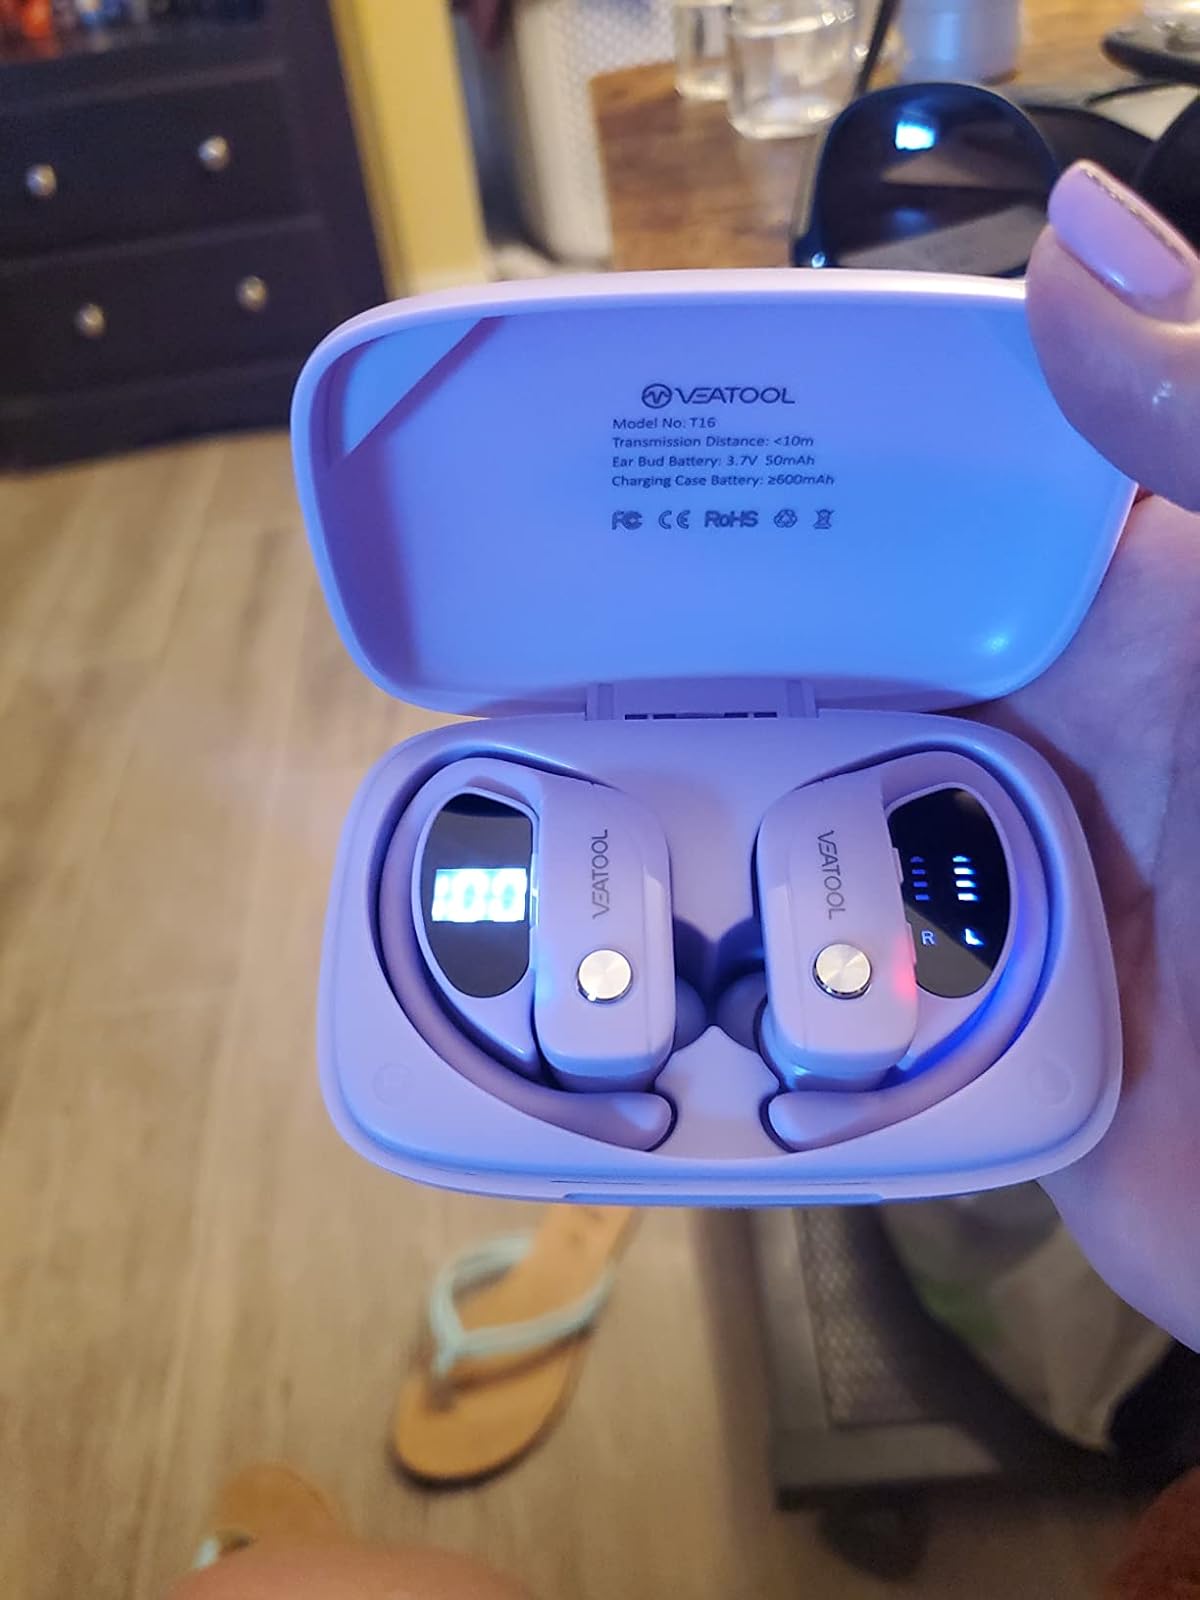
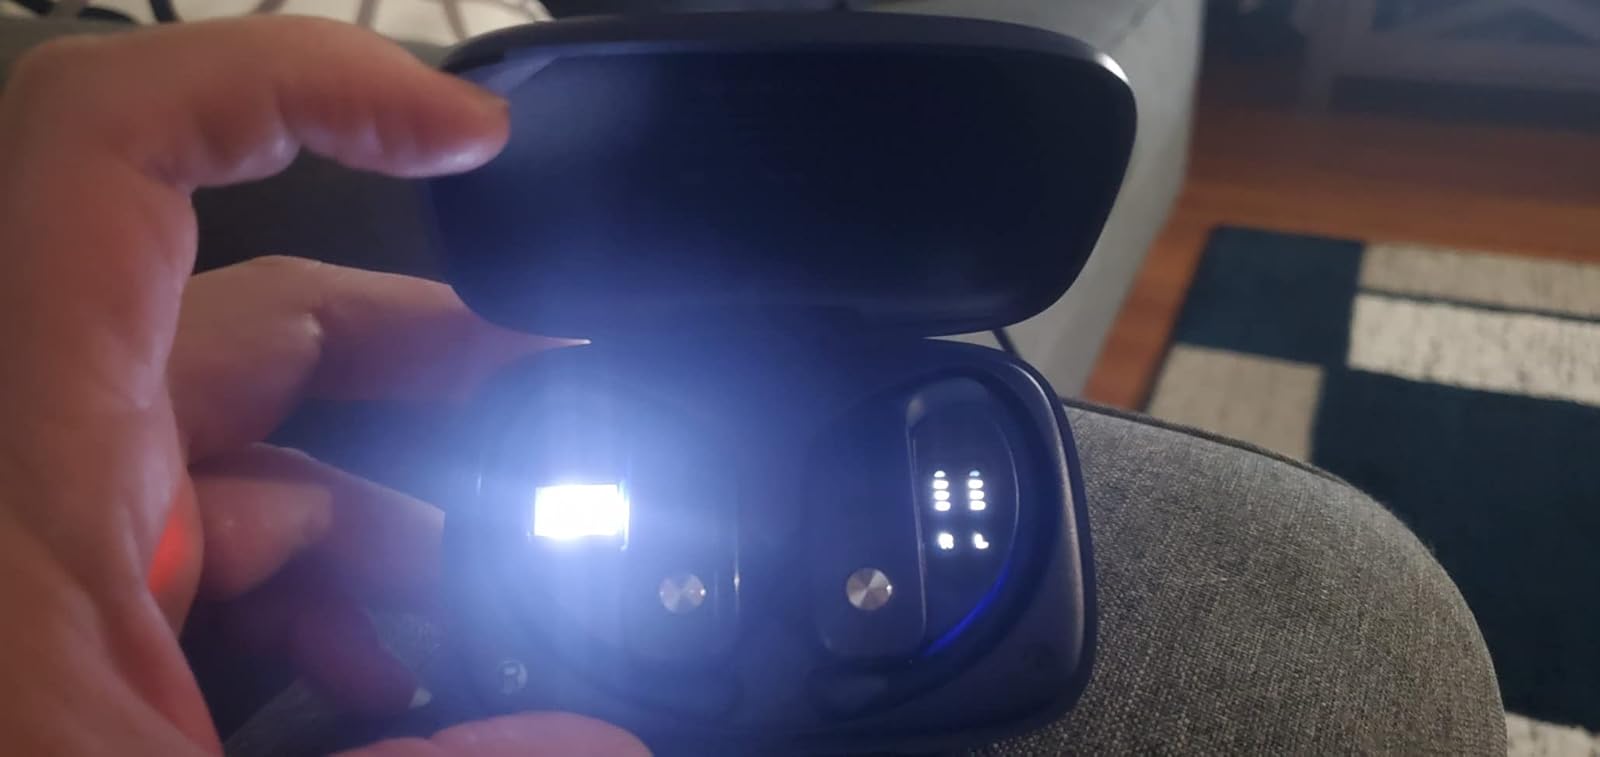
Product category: earbuds
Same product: no